Dike Blair

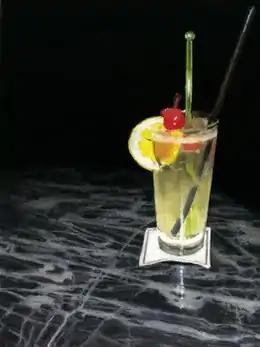
Dike Blair, "Untitled", Gouache, pastel and pencil on paper, 12" x 9", 2016.

Blair's work has been shown at the Whitney Museum, Secession (Vienna), Weatherspoon Art Museum, Museum of Contemporary Art Los Angeles, and Centre Pompidou; it belongs to the collections of the Whitney, Brooklyn Museum, and Los Angeles County Museum of Art, among others. He received a Guggenheim Fellowship in 2009 and the Rome Prize from the American Academy in Rome in 2010. He lives in New York with his wife, costume designer Marie Abma.